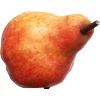
Label: Pear Red 1